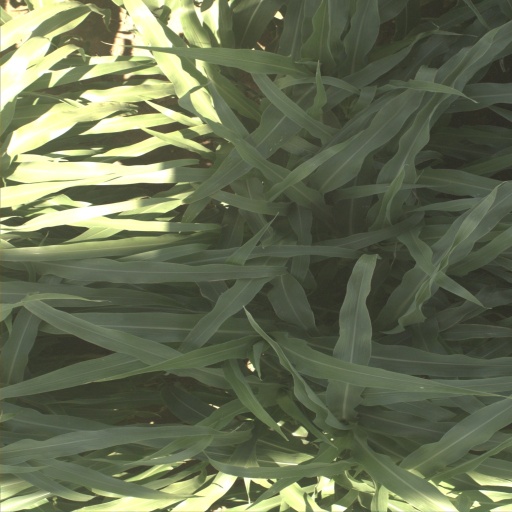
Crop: sorghum